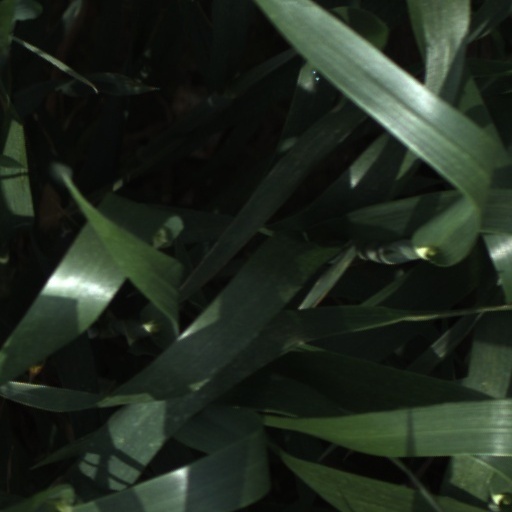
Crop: wheat